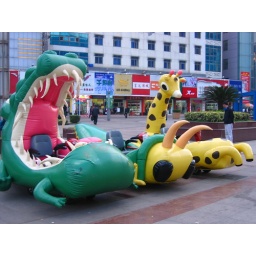
You can rent these little cars and zoom around walking street